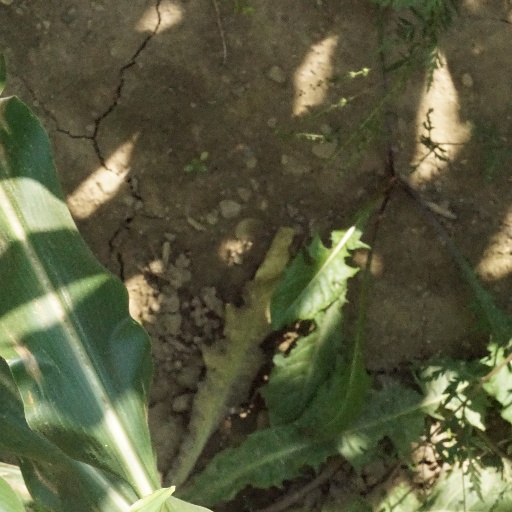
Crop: maize; corn